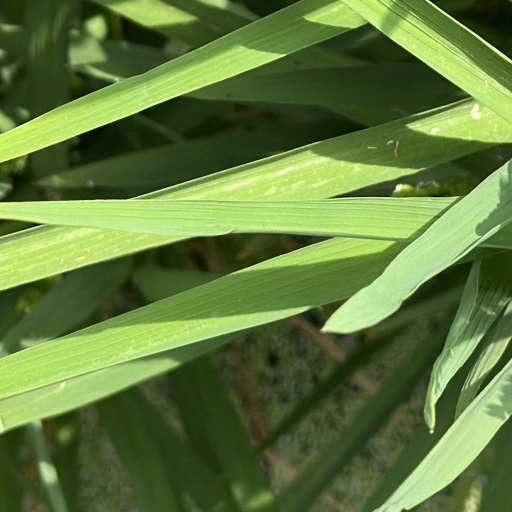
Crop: rice